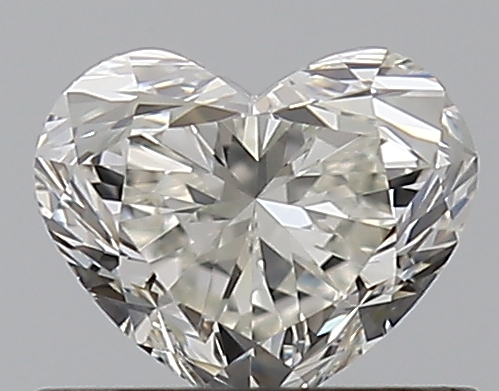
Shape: heart
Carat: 0.5
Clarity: VS1
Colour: J
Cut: EX
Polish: EX
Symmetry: VG
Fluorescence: F
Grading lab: GIA
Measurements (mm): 4.62 x 5.46 x 3.29